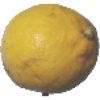
Label: Lemon 1